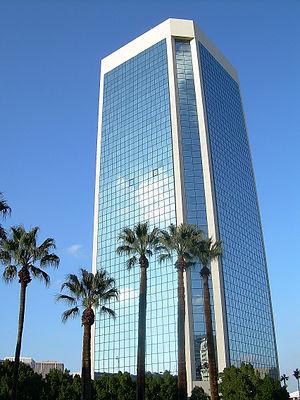
Le 3300 North Central Avenue appelé aussi 3300 Tower est un gratte-ciel de 109 mètres de hauteur construit à Phoenix en 1980. L'immeuble comprend des bureaux sur 27 étages pour une surface de plancher de 40 364 m².